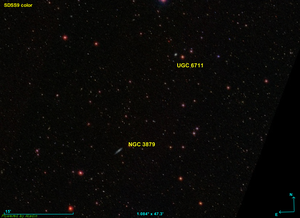
Réalisée avec Aladin et les données SDSS
NGC 3879 est une galaxie spirale magellanique située dans la constellation du Dragon à environ 65 millions d'années-lumière. NGC 3879 a été découvert par l'astronome germano-britannique William Herschel en 1793.